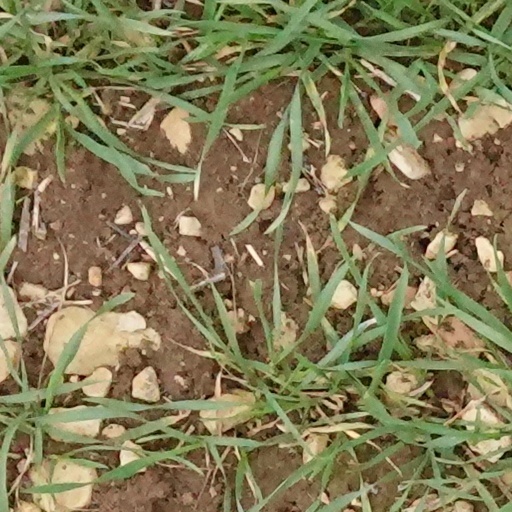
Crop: wheat